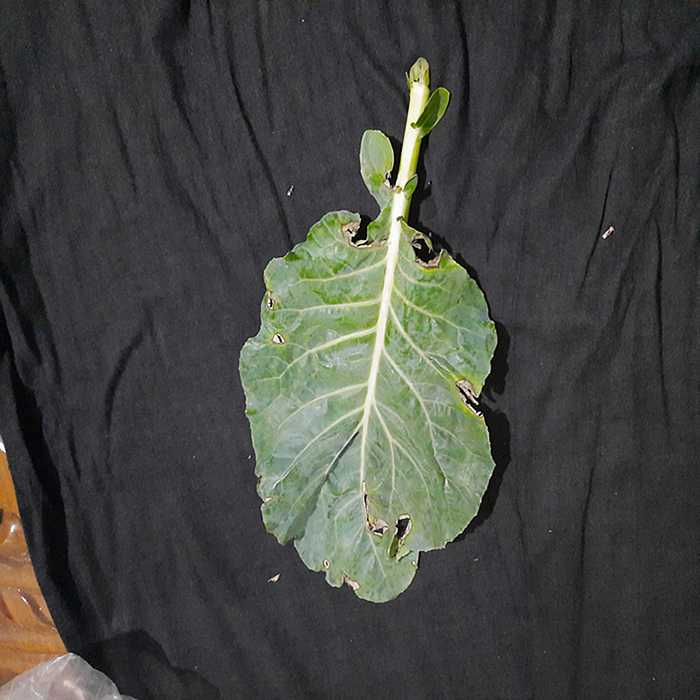
Plant: Cauliflower
Label: Downy mildew